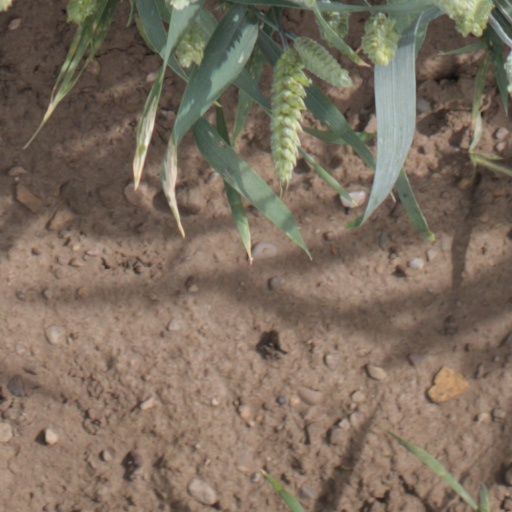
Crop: wheat